Von Maur

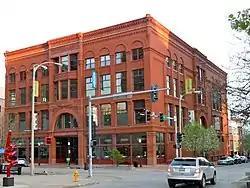
The J.H.C. Petersen's Sons' Store in Davenport, Iowa

In 1872, German immigrant J. H. C. Petersen and his three sons opened a store in a storefront in downtown Davenport, Iowa. The store eventually expanded and moved into their flagship store, the Redstone Building at 2nd and Main Streets in Davenport. In 1916, J.H.C. Petersen's son, William D. Petersen, sold the family store to a partnership of R.H. Harned, C.J. von Maur, and Cable von Maur.